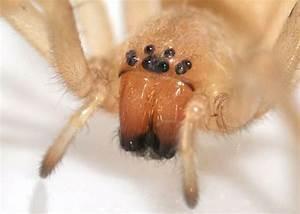
spider